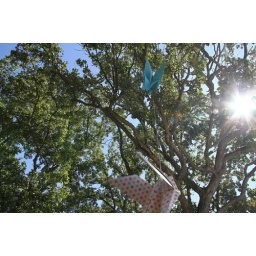
origami birds in trees